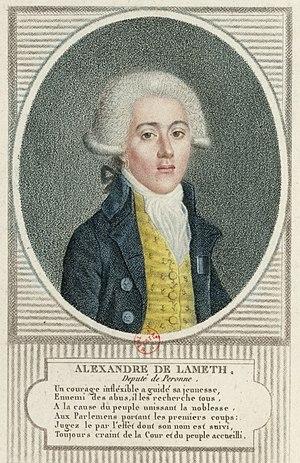
Alexandre de Lameth député de Péronne, estampe, pointillé, roulette.